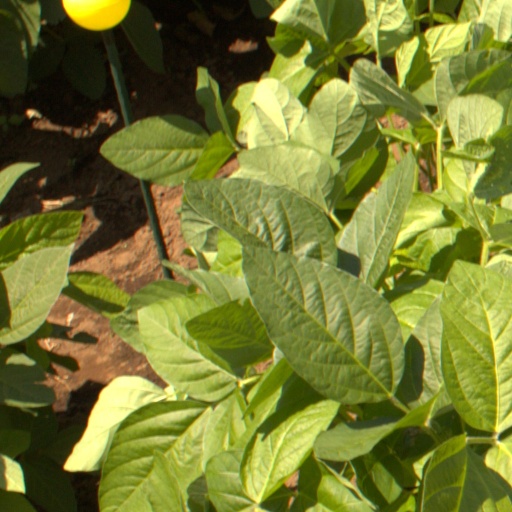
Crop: soybean